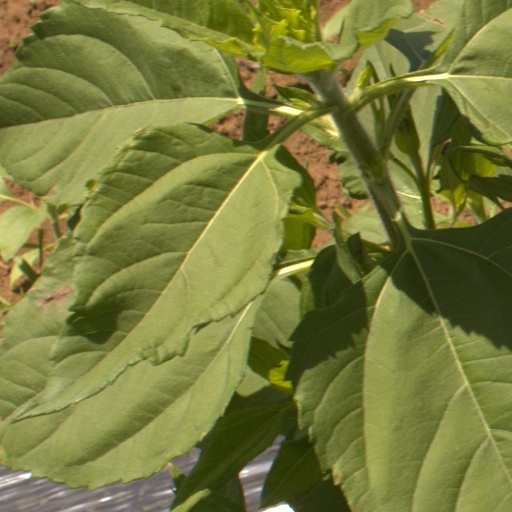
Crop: Jerusalem artichoke